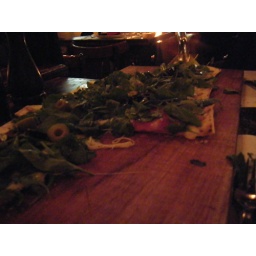
Yummy pizza from one of the top pizza places in BA. This one had cheese, prosciutto, arugula, green and black olives.